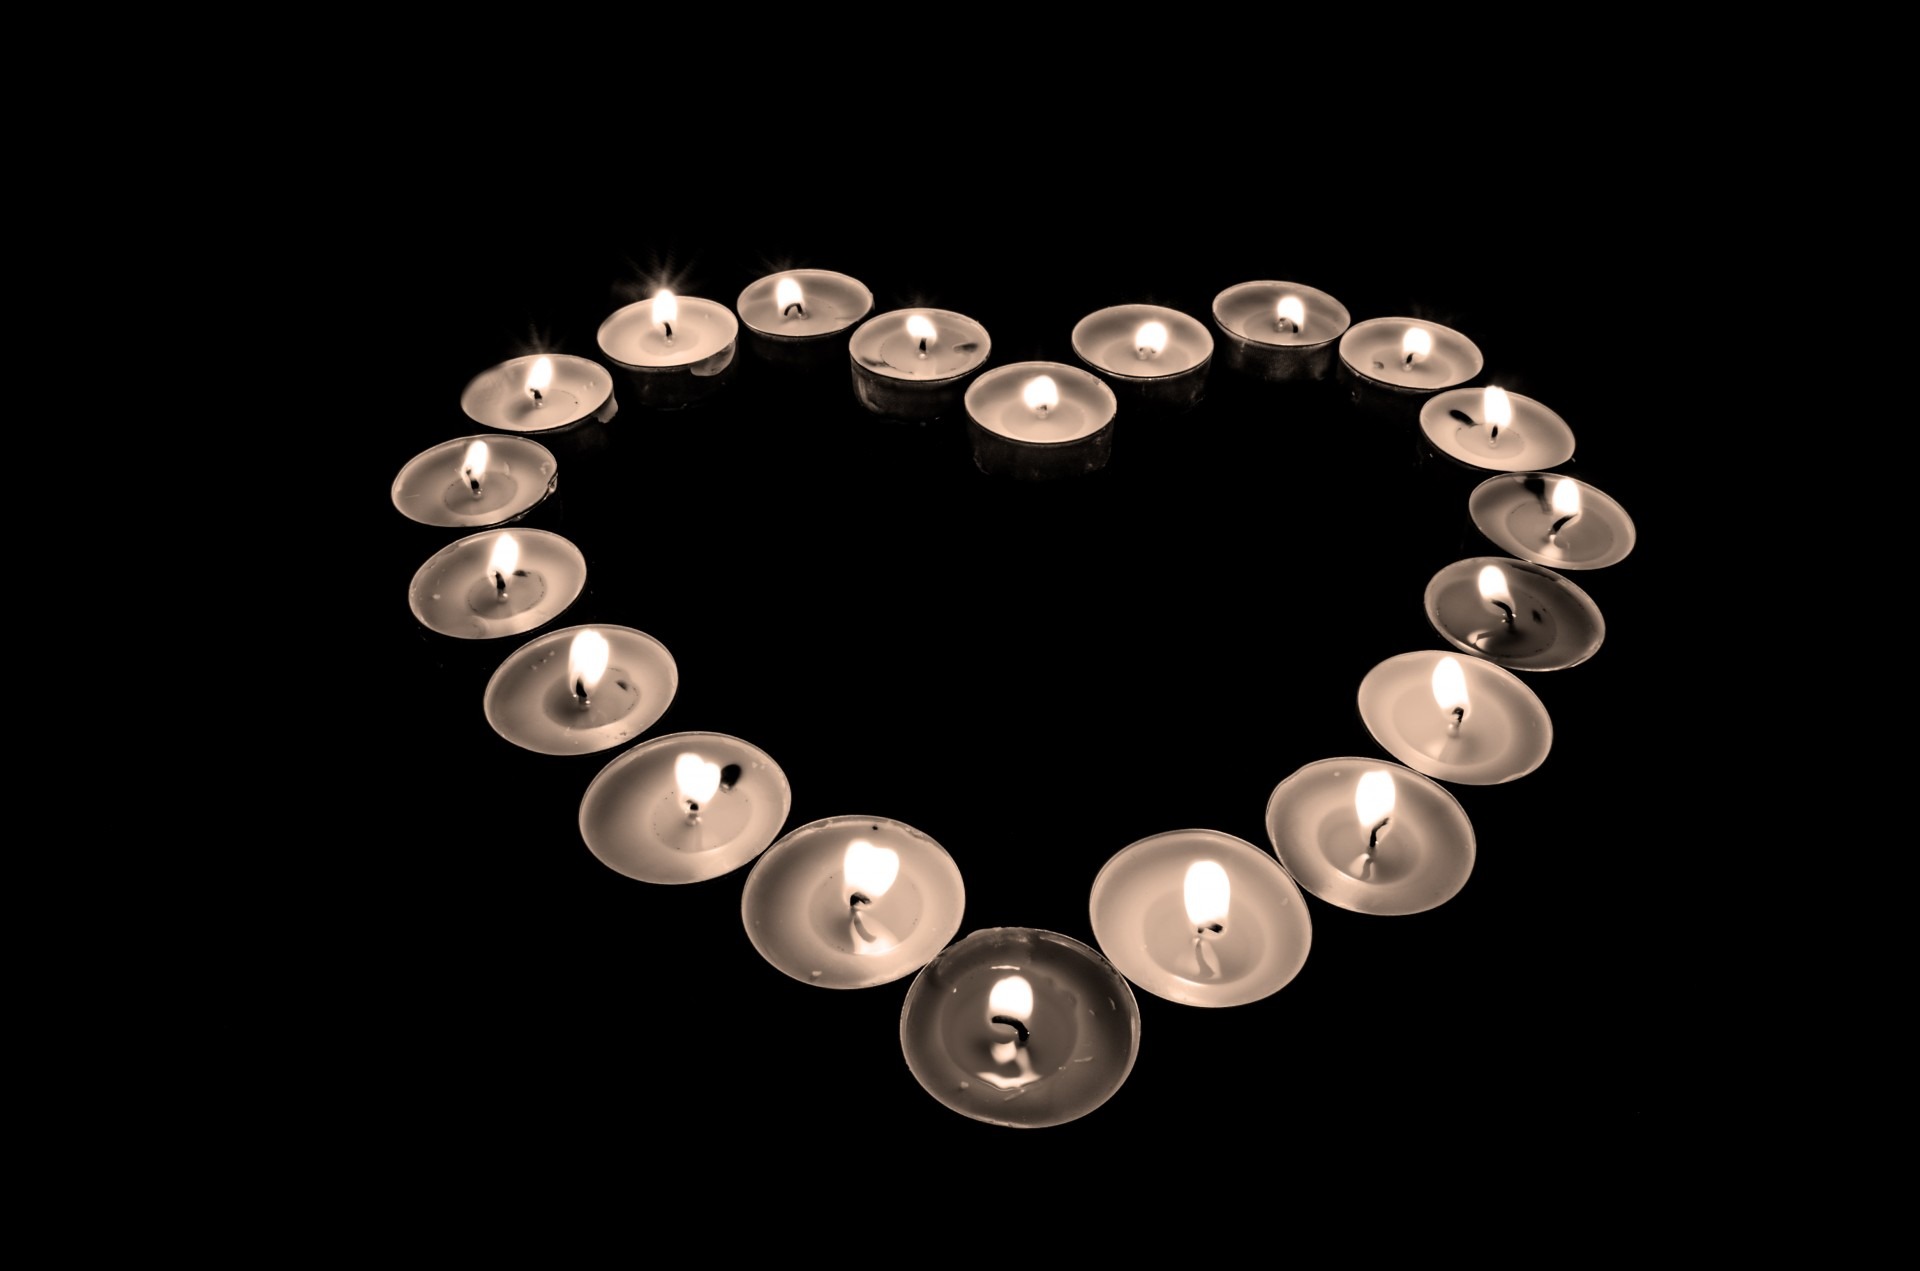
round, sign, red, symbol, peace, romance, romantic, set, candle, material, circle, necklace, jewellery, art, background, relationship, silver, spirit, valentine, pearl, gemstone, spirituality, love heart, fashion accessory, heart candies